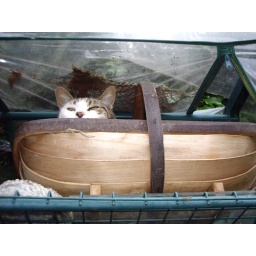
my cat in her very creative bed